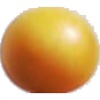
Label: cherry_wax_yellow